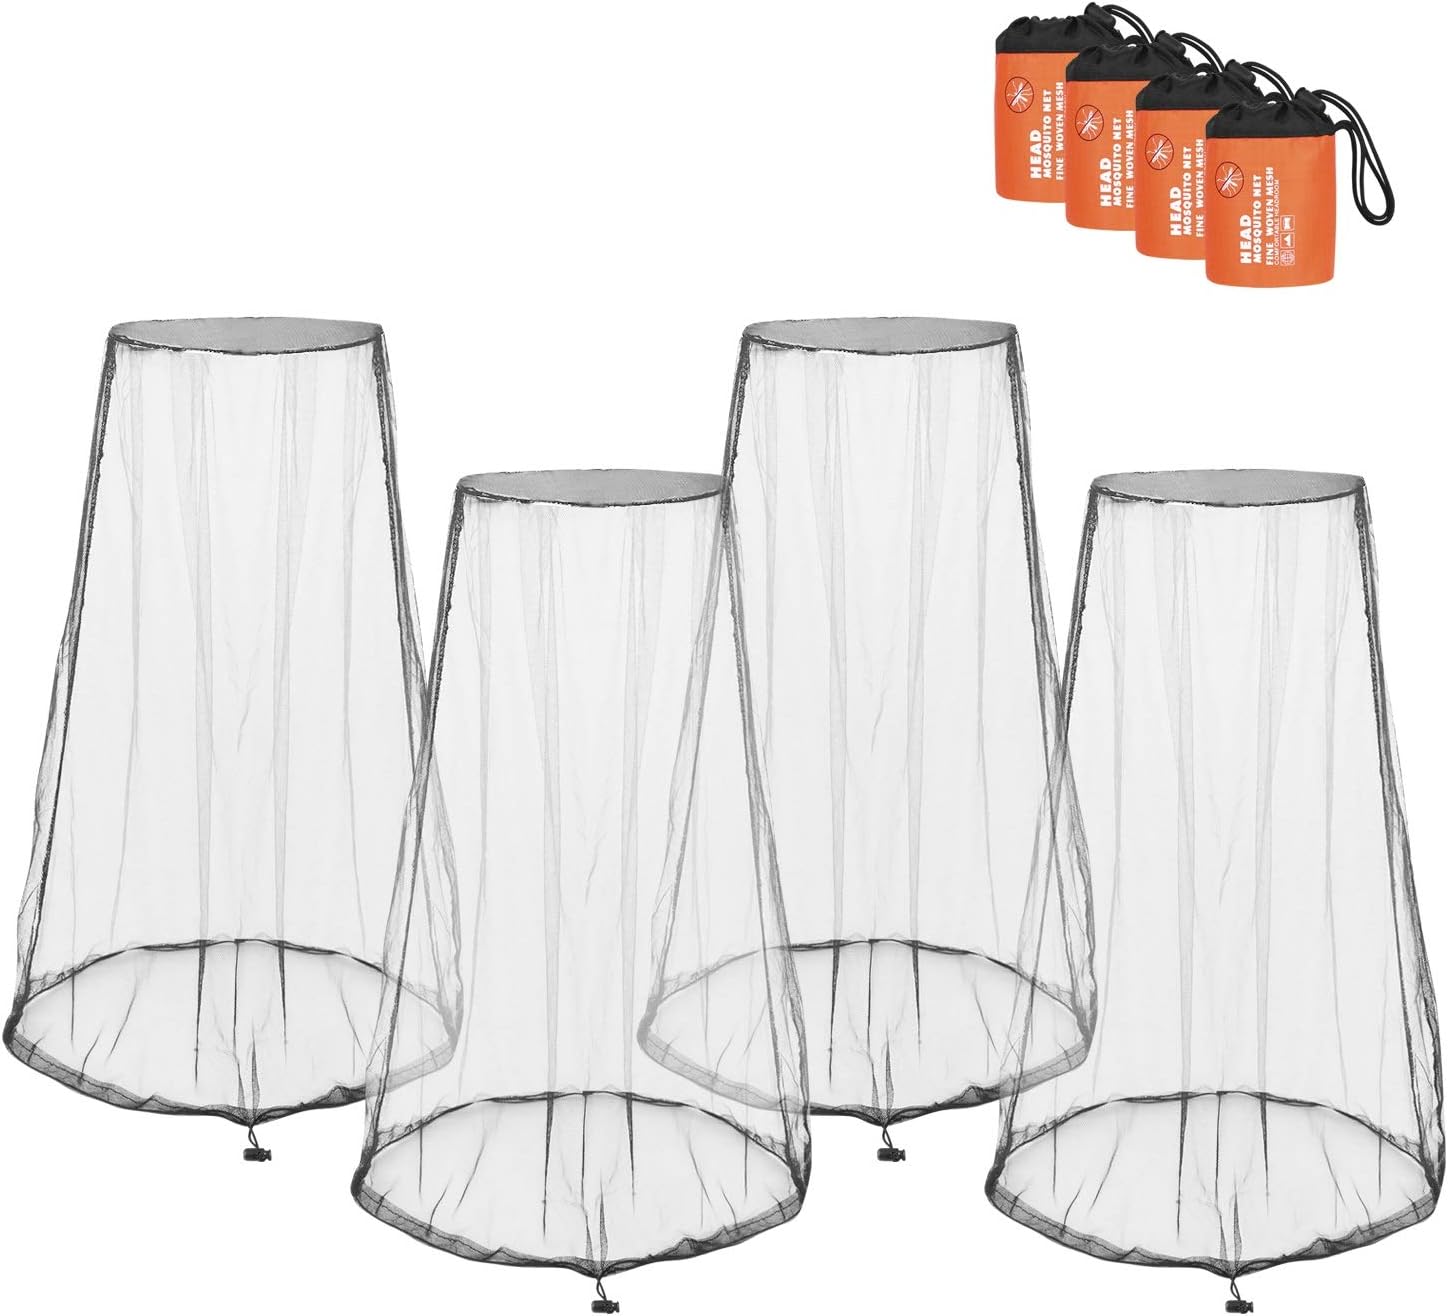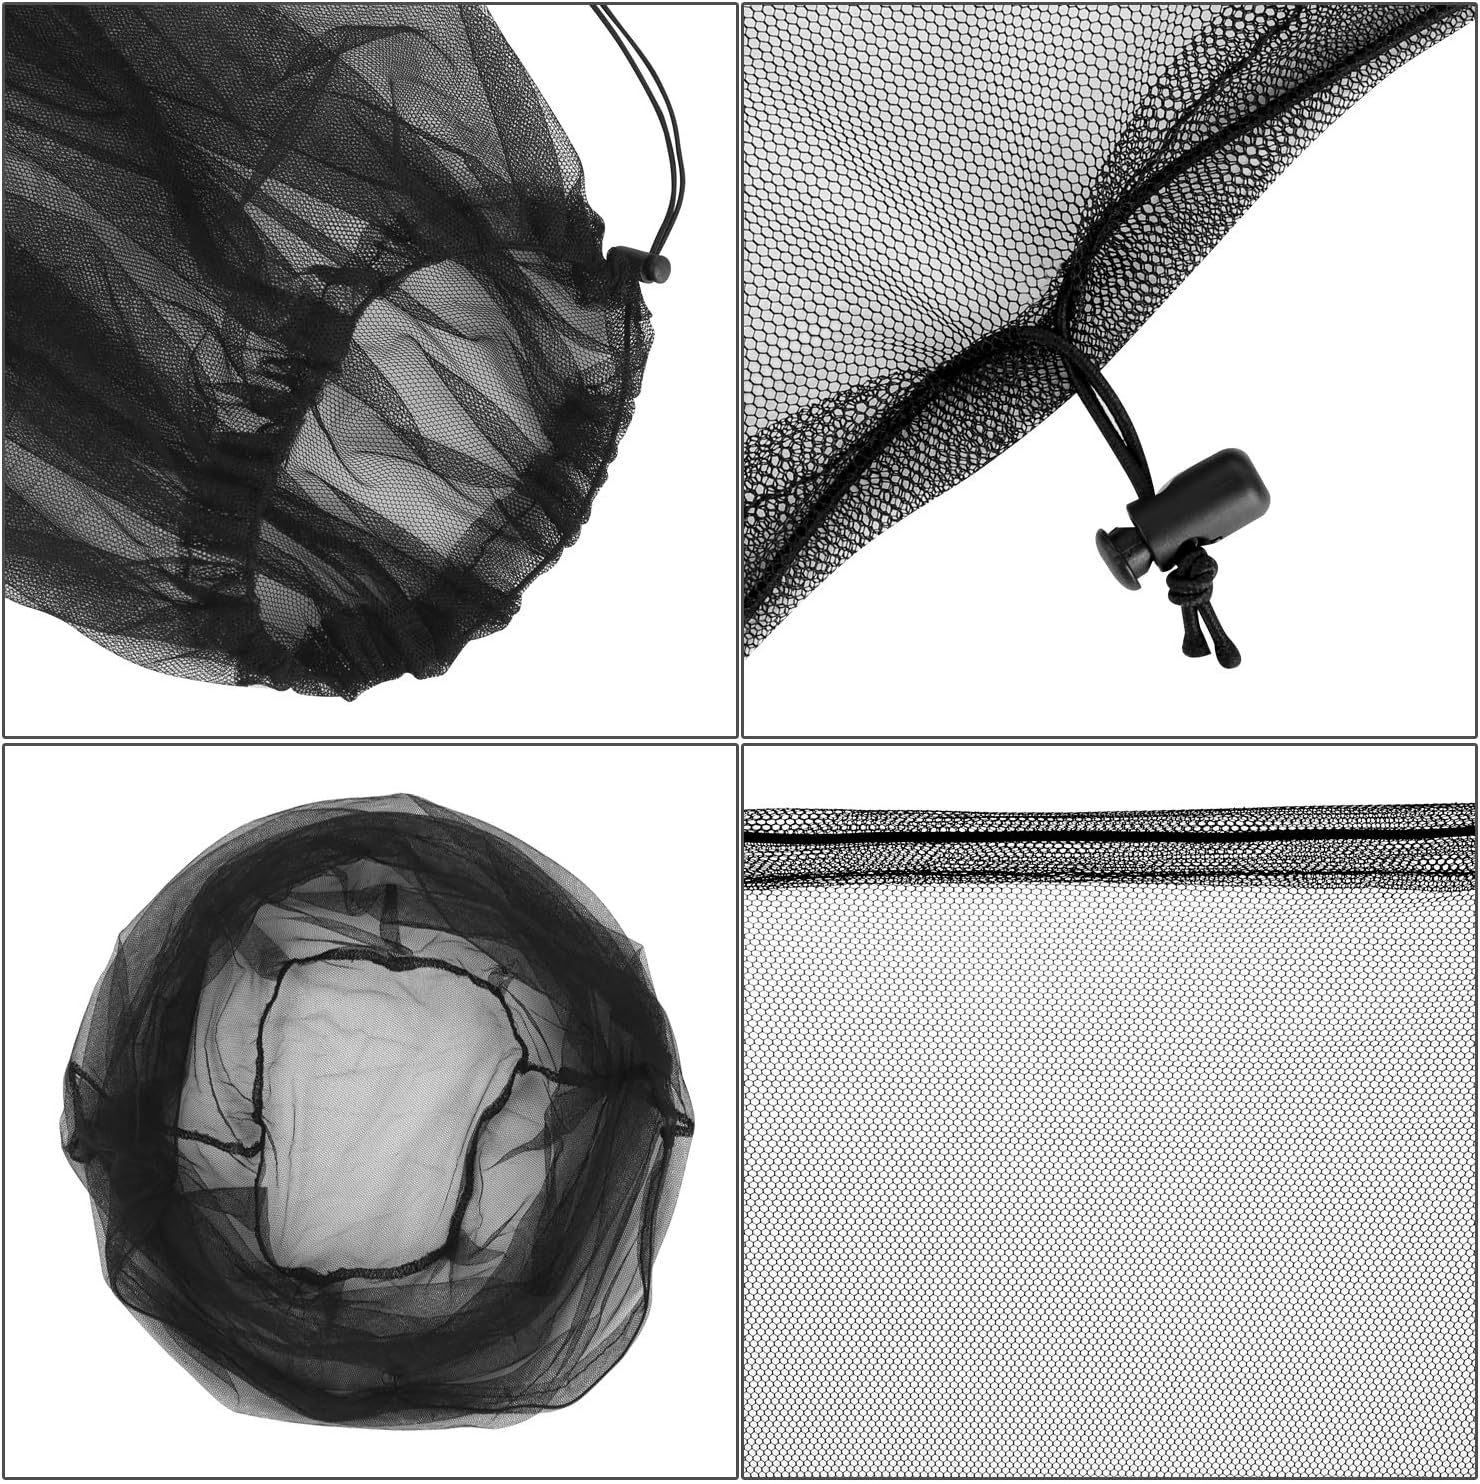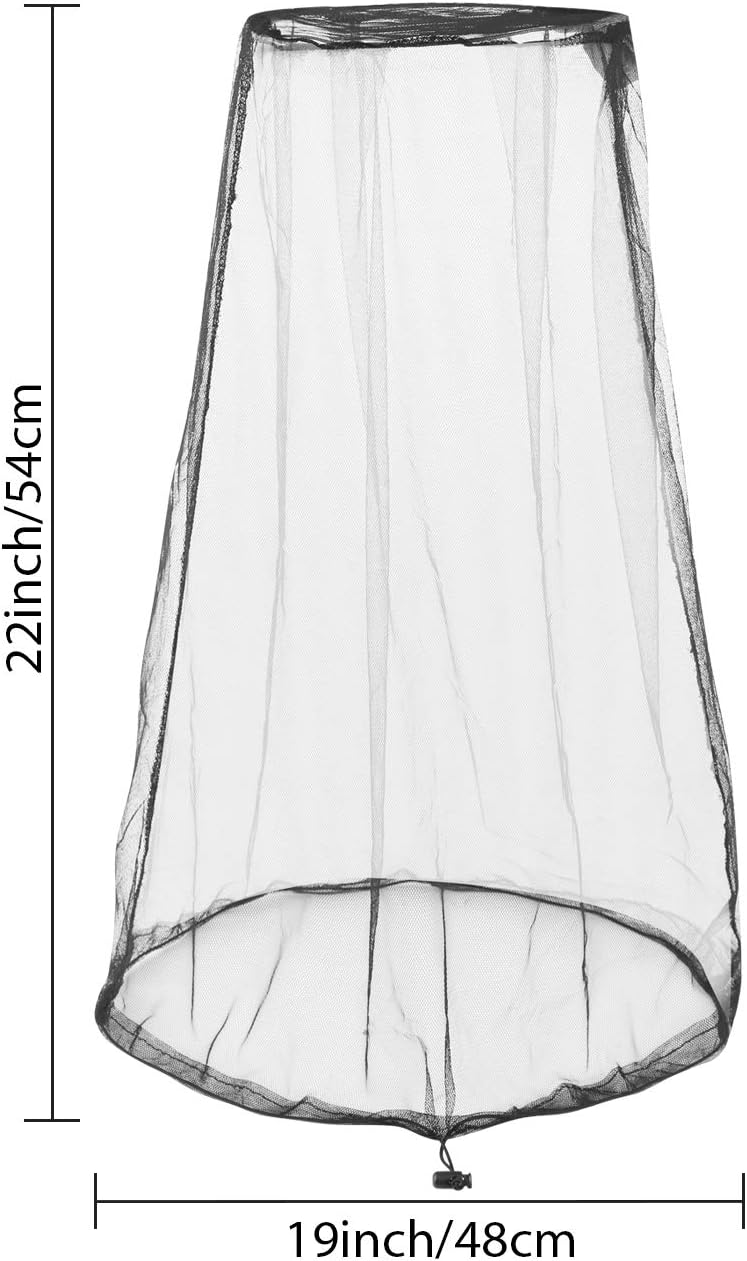
Dami Mosquito Head Net Face Netting - 4 Pack Bug Face Netting Bucket Fly Screen Protection Netting, Hiking, Traveling, Fishing Beekeeping and Gardening Protection
Category: Amazon Home
Description: Color:Black 4 Pack Mosquito Head Net Mesh Gnat Net for Gardening Hiking Camping Outdoor Our comfortable mosquito mesh is for protecting your face and neck from being bitten when you are fishing, camping, gardening or staying outdoors.  This fine mesh net is designed to keep out all sorts of flying insects and protect you in the natural way. No bug spray needed on your face and head skin!! Protect Yourself in a Natural and Safe Way!  Size (approx.): Top diameter about 6",  Net length about 19", Bottom diameter about 14" with an elastic drawstring, Big enough to fits any size hats! Adjustable draw string with toggle on the bottom: Make it more simple to hold it in place and put it on or off, great design for protecting your head, ears and neck. Free Storage bag: Each head net is packed by a small pouch bag, it is easy to pack the head cover into luggage or store it in your pocket when no using Effectiveness: Protect you from the no see ums, mosquitoes, bugs, flies, gnats, other insects, a great gift for a gardener, traveler, hiker, hunter, fisherman.  Specifications: Material: Nylon Weight: 1.77 ounce/ 50 g Package includes: 4 x Mosquito head nets with 4 carry bag Warm notice:  1. Open it for a while before you wear it, because it may have a little fabric smell when it get out from package. 2. This head net can wear directly, it would be better wear it with a hat with edge, which will help a lot if you prefer to keep the netting out of your face.
Features: MOSQUITO HEAD NET: Made of sturdy fabric,soft,stretchy and strong for durability and resistance against bursting. Needn't to worry the flys will hurts you. | PRODUCT SIZE: Eeach bug fash netting is about 19 x 22 inch (i.e. 48 x 54 cm), which is a common size for men and women, even teenages | WIDE APPLICATION: Protect you from the mosquitoes, bugs, flies, gnats and other insects, good equipment to enjoy outdoor activities such as fishing at night, hiking, camping, traveling, cycling and hunting | GOOD VISIBILITY: Mesh netting offers good visibility, easy to see through, big size for adults and children | SATISFACTION PROMISE: You will receive 4 pack outdoor insects head net in one package, and each face head netting has a small toggle bag, very convenient to carry. For any quality issue, Dami guarantee 90 days money back and lifetime technique support. Warm tips: In order to let customers purchase quality products and not cheated by fakes, we only offer refunds & exchanges for orders placed through Dami.